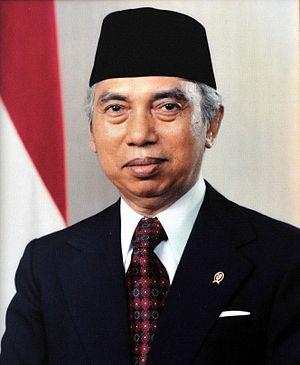
Adam Malik Batubara, né le 22 juillet 1917 et mort le 5 septembre 1984, est un journaliste et homme d'État indonésien. Il fut ministre des Affaires étrangères de 1966 à 1977. Il fut le troisième vice-président d'Indonésie de 1978 à 1983 sous la dictature de Soeharto.